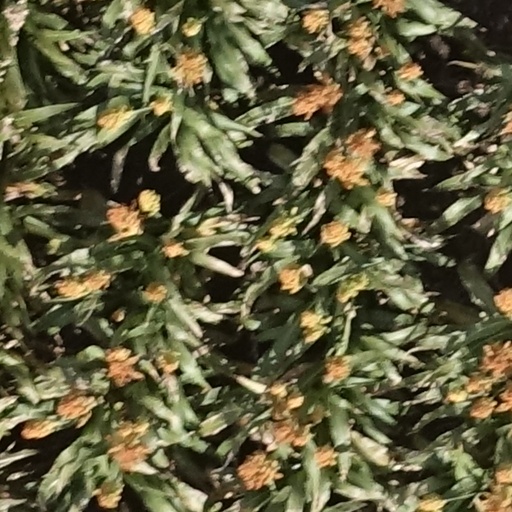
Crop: sorghum